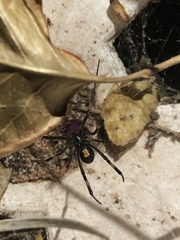
Species: Lactrodectus_hesperus